Twin Hawk

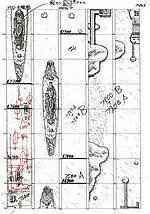
Most of the artwork were hand-drawn sketches created by the development team before being transpose to pixel art graphics.

"Twin Hawk" was created as a commission for Taito by most of the same team that worked on previous projects at Toaplan and made use of the former's Taito X System board. Yuichirō Nozawa, who until then had not been working exclusively on shoot 'em up titles, served as its game designer. Both Sanae Nitō and Yuko Tataka also acted as designers in the development cycle. Osamu "Lee" Ōta scored the soundtrack, becoming his sole work as composer for a shoot 'em up title. The game was released by Taito in Japanese and European arcades in June 1989. An album containing its audio, as well as from other Toaplan titles was published exclusively in Japan by City Connection under their Clarice Disk label in August 2018. It was also featured on a Japanese TV show, with "Pokémon" creator Satoshi Tajiri reviewing the arcade version.